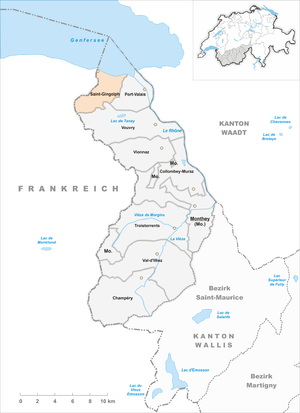
Saint-Gingolph est une commune suisse du canton du Valais, située dans le district de Monthey.